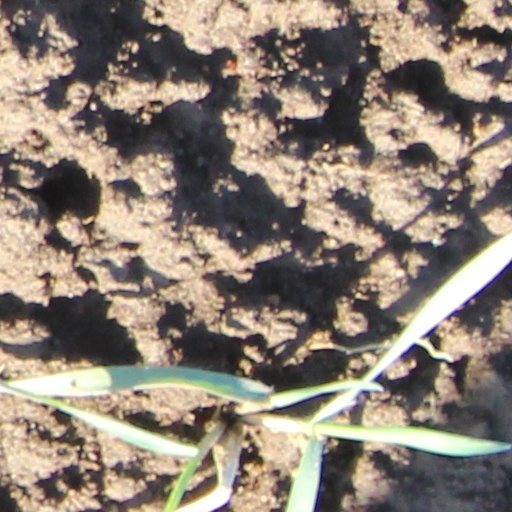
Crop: wheat